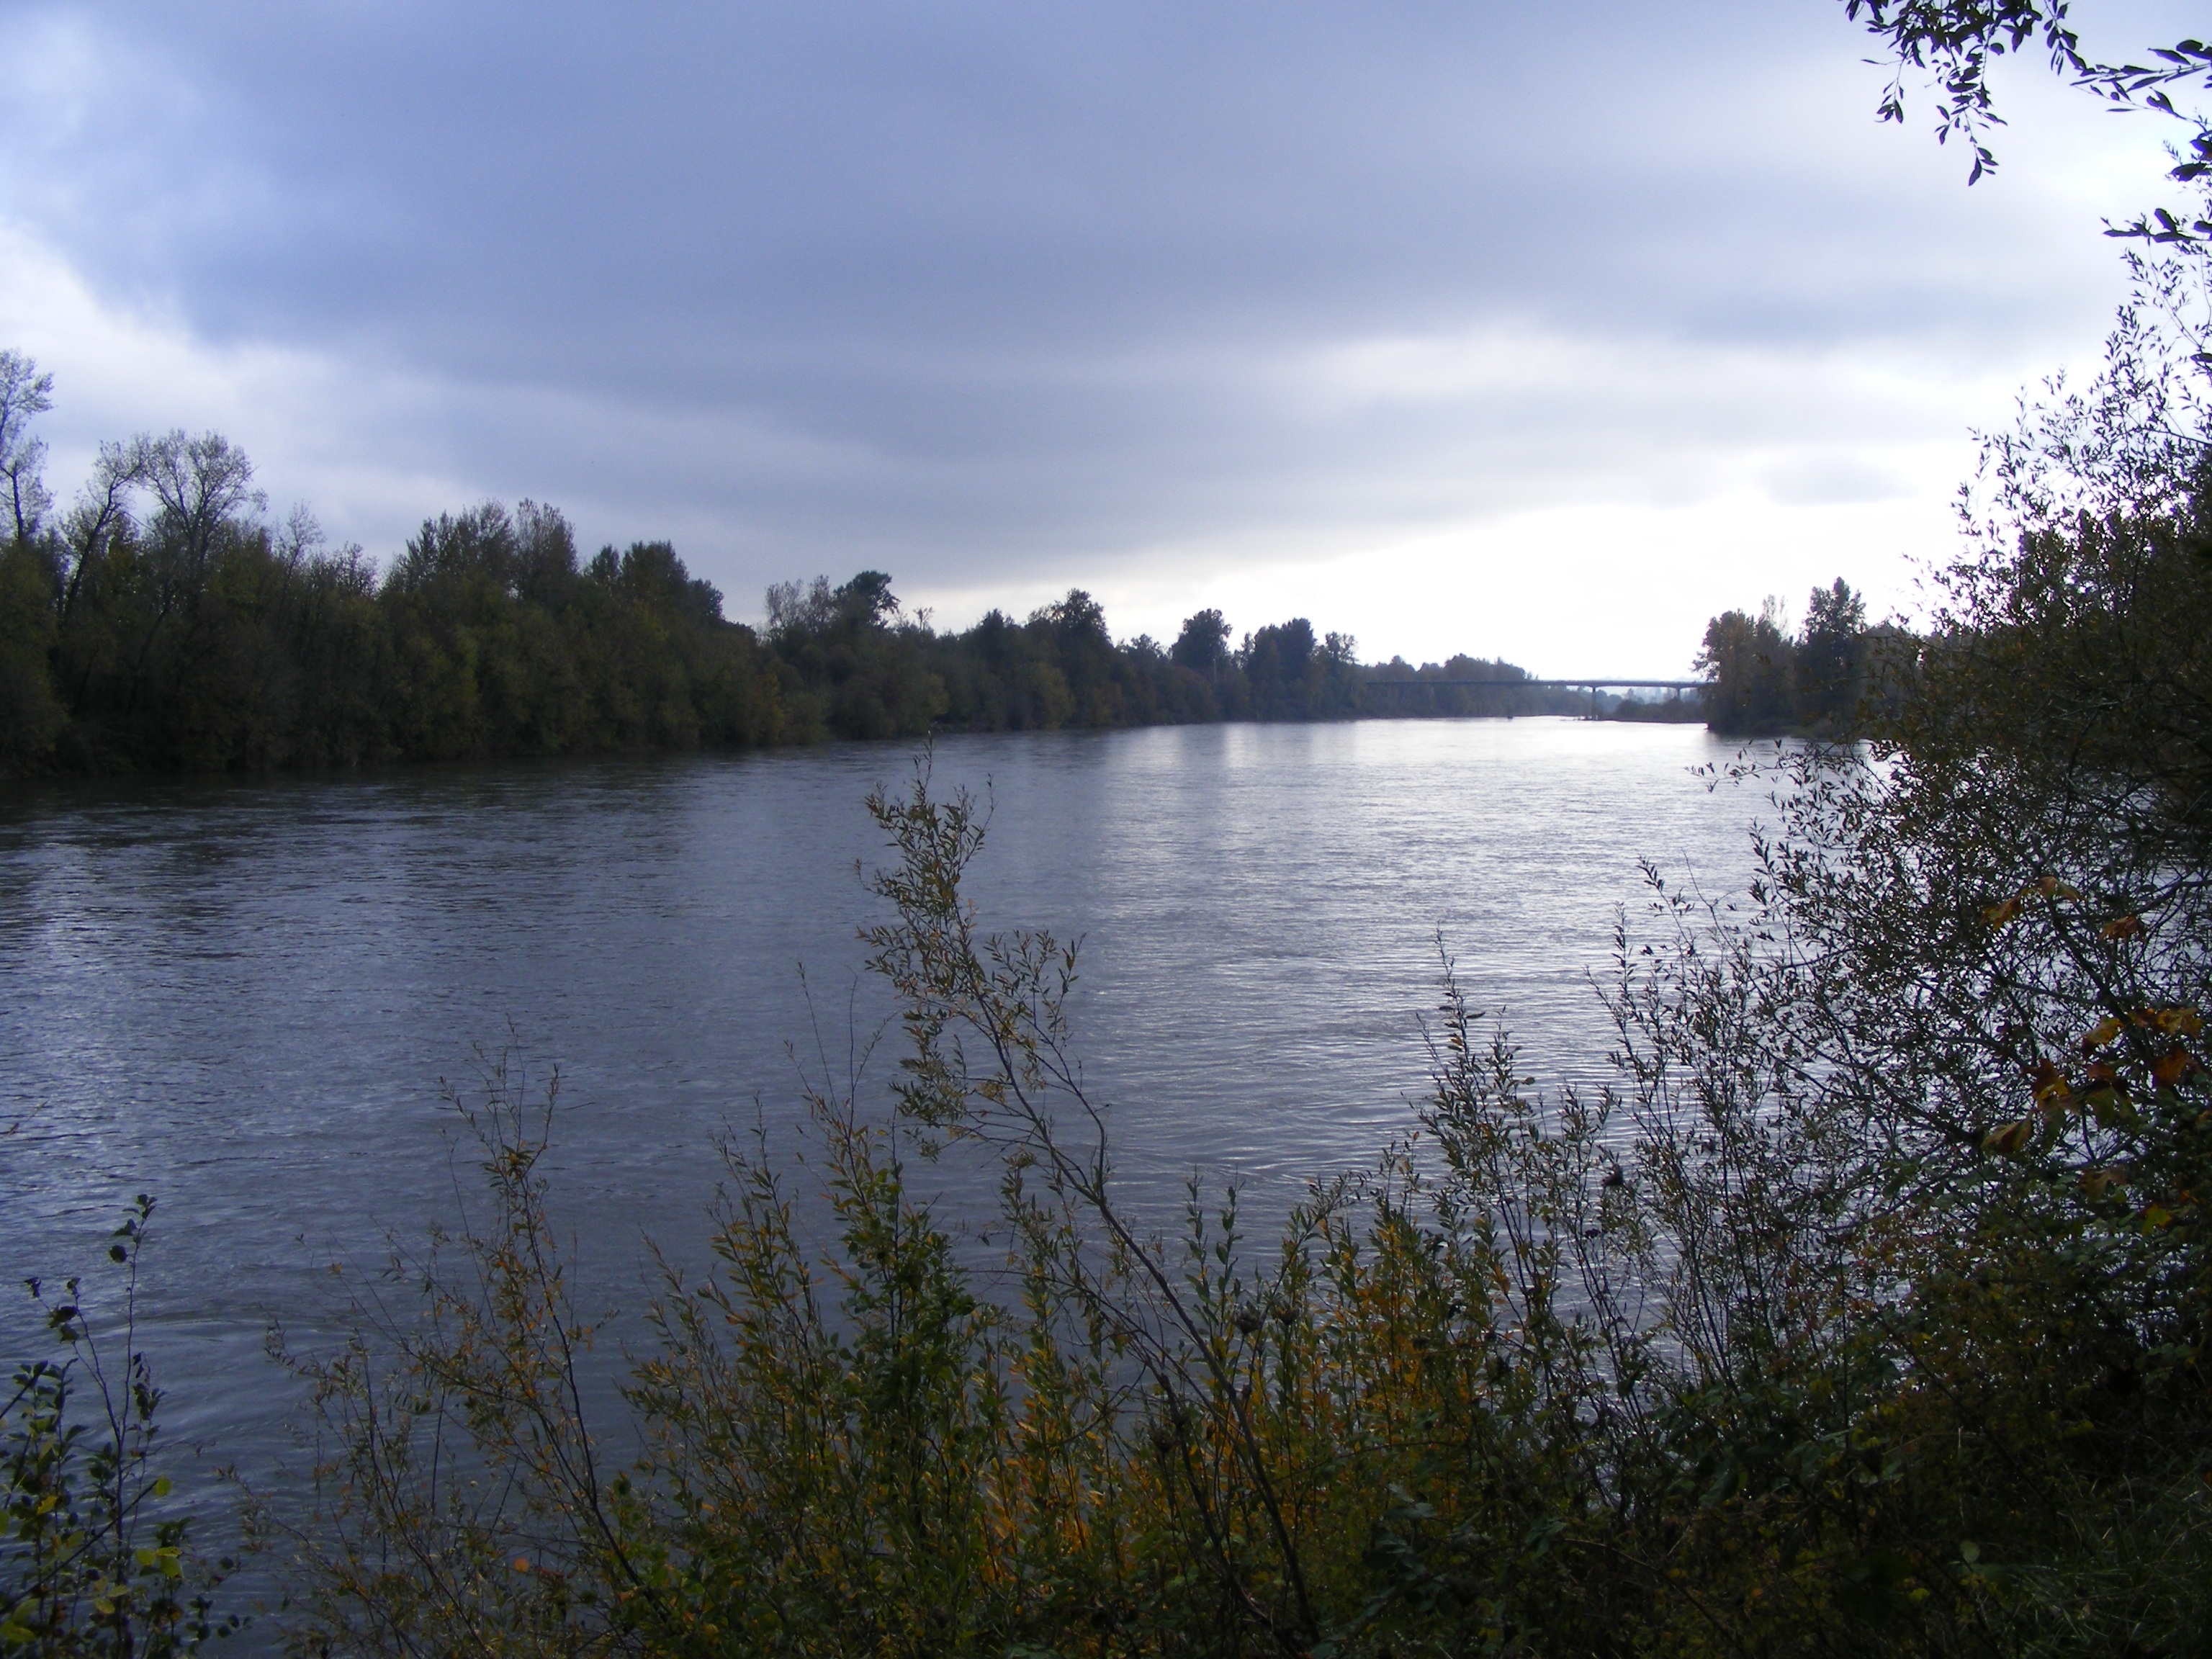
tree, water, nature, marsh, wilderness, bridge, lake, river, dusk, pond, evening, reflection, reservoir, waterway, body of water, clouds, wetland, loch, atmospheric phenomenon, willamette river